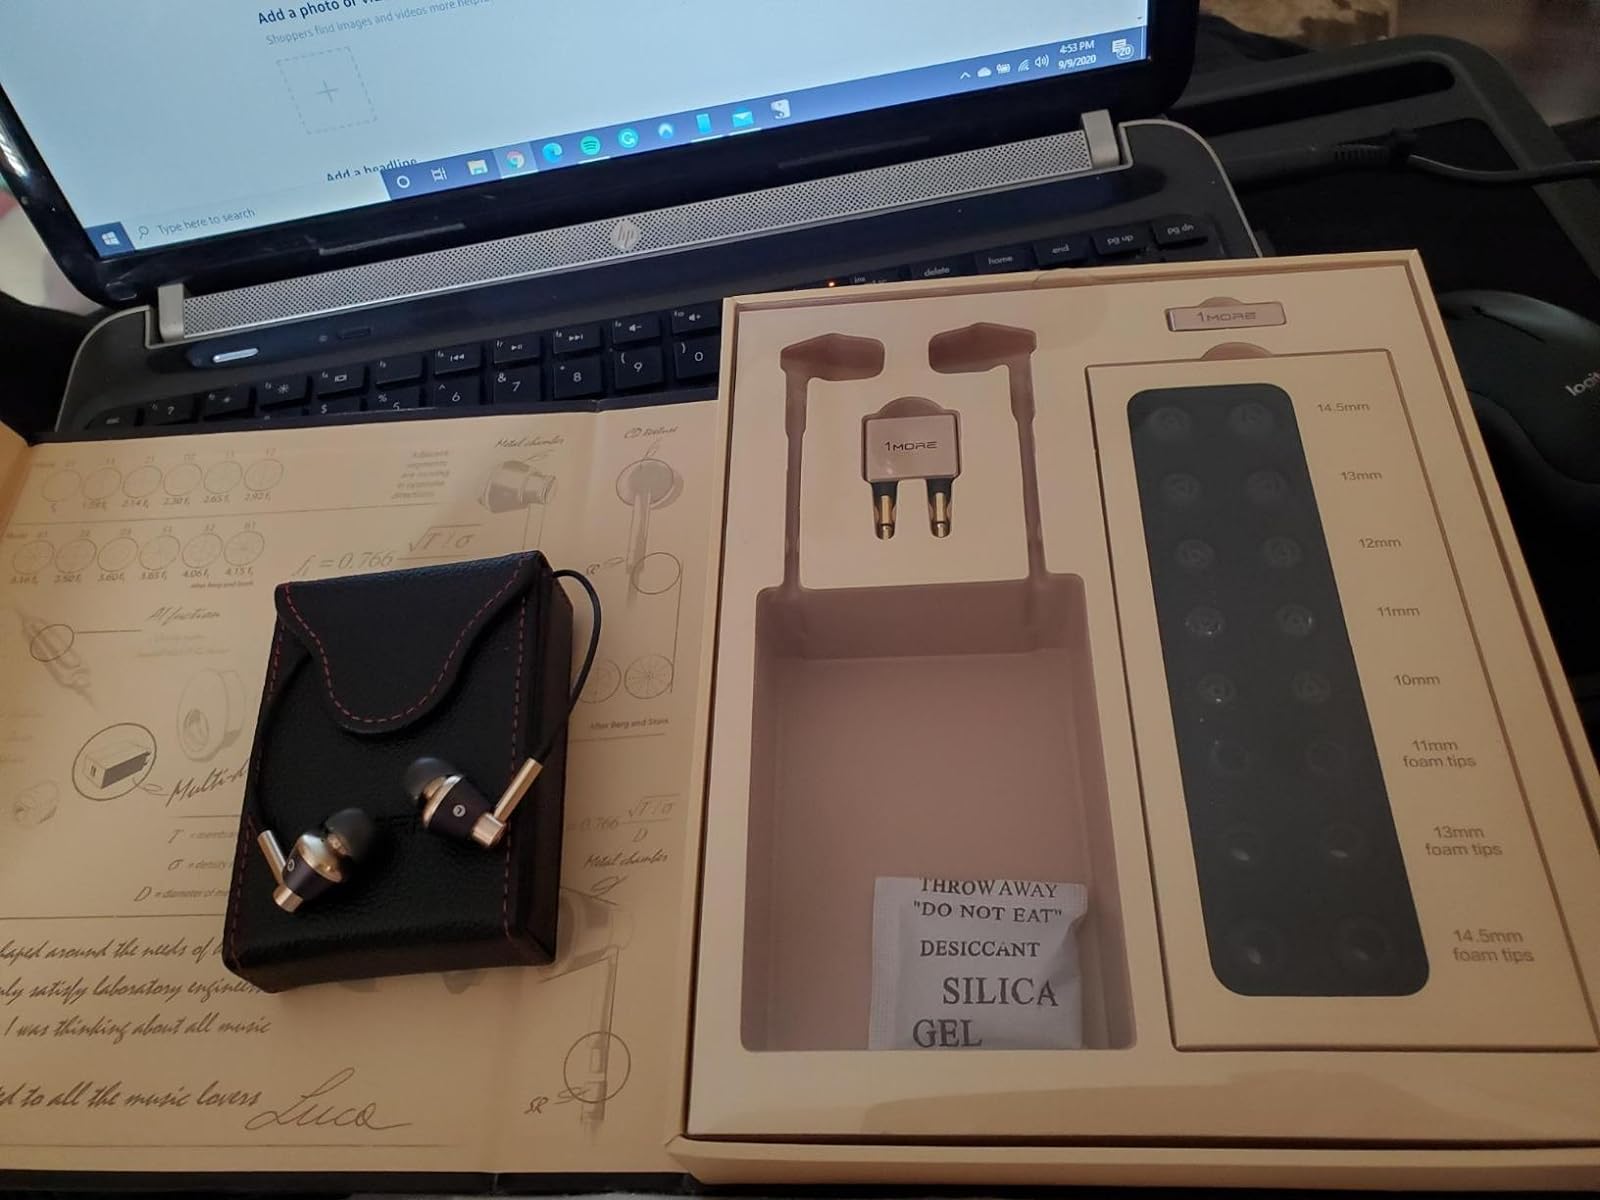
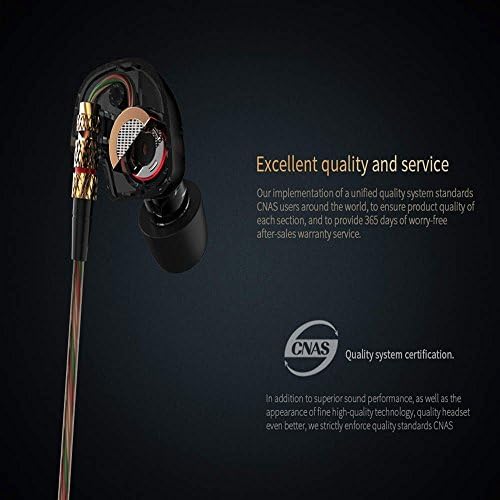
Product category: headphones
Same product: no